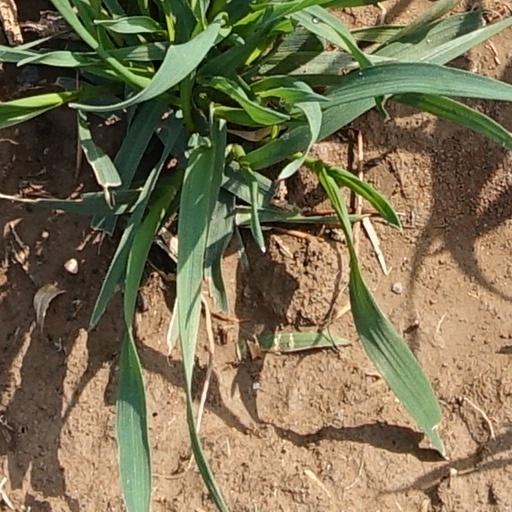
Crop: wheat